Lake Spaulding Dam

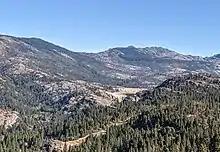
Lake Spaulding Dam from Emigrant Gap vista point off Interstate 80

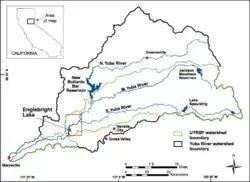
Yuba River watershed

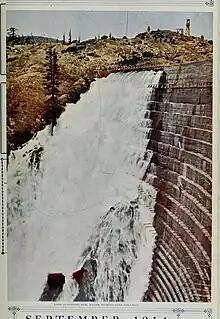
Lake Spaulding Dam overflowing in 1914

Lake Spaulding Dam (National ID # CA00358) is a dam in Nevada County, California.